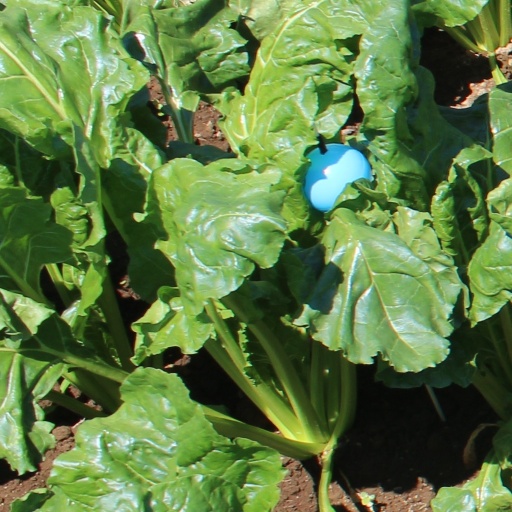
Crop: sugar beet